Chilean transition to democracy

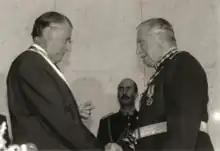
Pinochet congratulates new President Patricio Aylwin on inauguration day, 11 March 1990.

The "Concertación" coalition, which supported the return to democracy, gathered the Christian Democrat Party (PDC), the Socialist Party (PS), the Party for Democracy (PPD) and the Social Democrat Radical Party (PRSD). Christian Democrat Patricio Aylwin won a sweeping victory in the December 1989 elections, the first democratic elections since the 1970 election won by Salvador Allende. Patricio Aylwin had gathered 3,850,023 votes (55.17%), while the center-right supermarket tycoon Francisco Javier Errázuriz Talavera from the UCCP party managed to take 15.05% of the vote, whose main effect was lowering right-wing candidate Hernán Büchi's votes to 29.40% (approximately 2 million votes).